Cat's Eye Nebula

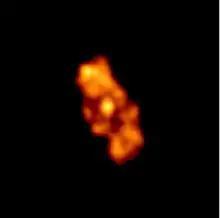
X-ray image of Nebula.

In 2001, observations at X-ray wavelengths by the Chandra X-ray Observatory revealed the presence of extremely hot gas within NGC 6543 with the temperature of . It is thought that the very hot gas results from the violent interaction of a fast stellar wind with material previously ejected. This interaction has hollowed out the inner bubble of the nebula. Chandra observations have also revealed a point source at the position of the central star. The spectrum of this source extends to the hard part of the X-ray spectrum, to 0.5–. A star with the photospheric temperature of about would not be expected to emit strongly in hard X-rays, and so their presence is something of a mystery. It may suggest the presence of a high temperature accretion disk within a binary star system. The hard X-ray data remain intriguing more than ten years later: the Cat's Eye was included in a 2012 Chandra survey of 21 central stars of planetary nebulae (CSPNe) in the solar neighborhood, which found: "All but one of the X-ray point sources detected at CSPNe display X-ray spectra that are harder than expected from hot (~) central star photospheres, possibly indicating a high frequency of binary companions to CSPNe. Other potential explanations include self-shocking winds or PN mass fallback."